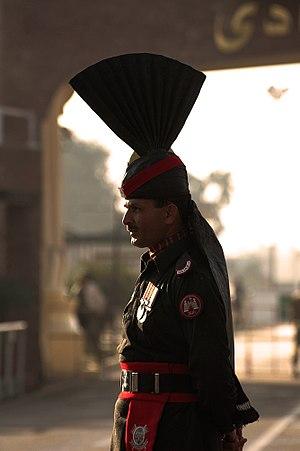
Le Pendjab, Penjab ou Panjâb est l'une des quatre provinces fédérées du Pakistan. C'est la plus peuplée et la plus riche province du Pakistan. La province recouvre 60 % de la région du Pendjab, dont les 40 % restants constituent l'État indien du Pendjab, l'Haryana et l'Himachal Pradesh. Le Pendjab, pays sikh, fut divisé lors de la partition des Indes, entre l'Inde et le Pakistan.
Wagah est l'unique poste-frontière terrestre entre l'Inde et le Pakistan. Il se situe à mi-chemin sur la route menant d'Amritsar à Lahore, villes distantes d'environ 60 km l'une de l'autre.